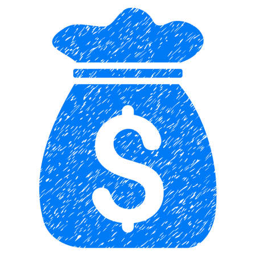
grainy textured icon for overlay watermark stamps .